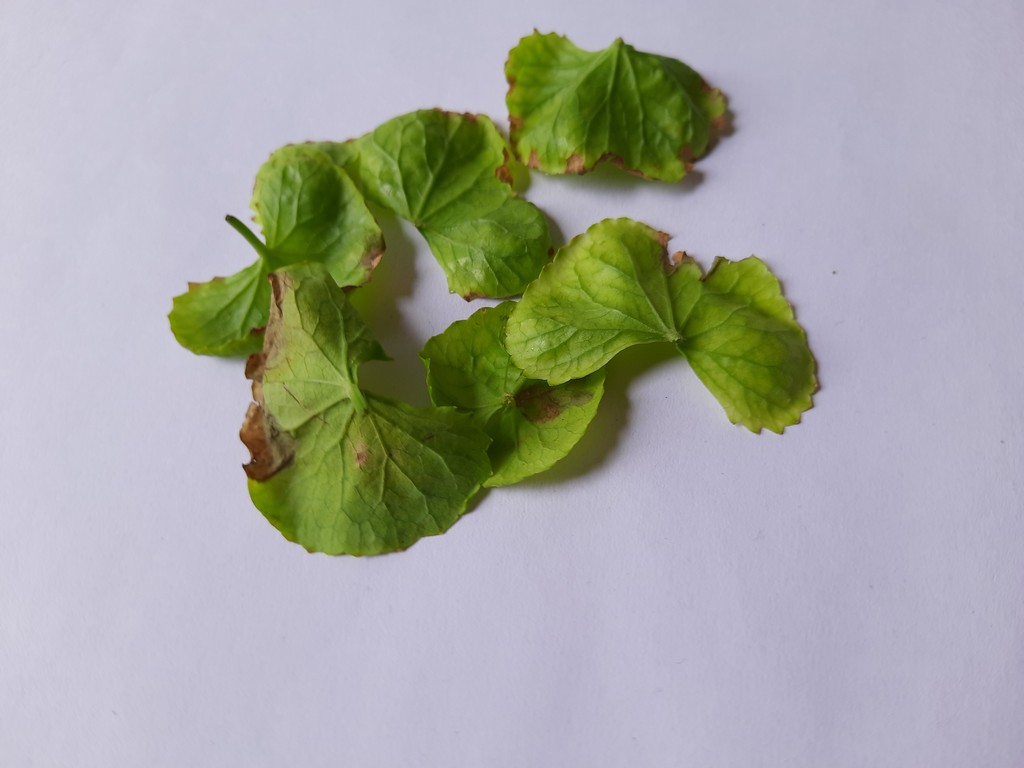
Label: Unhealthy